Jarrahdale pumpkin

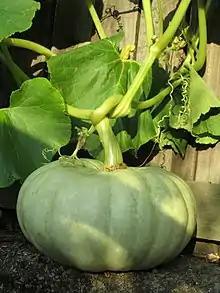
Jarrahdale Pumpkin

The Jarrahdale pumpkin is an heirloom variety of winter pumpkin bred in Australia with a blue-gray skin, named after the Western Australian town of Jarrahdale. The Jarrahdale closely resembles the Queensland blue. It cuts easily, and has orange, sweet-tasting flesh.